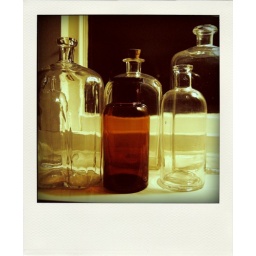
Some glass bottles in my dad'w window